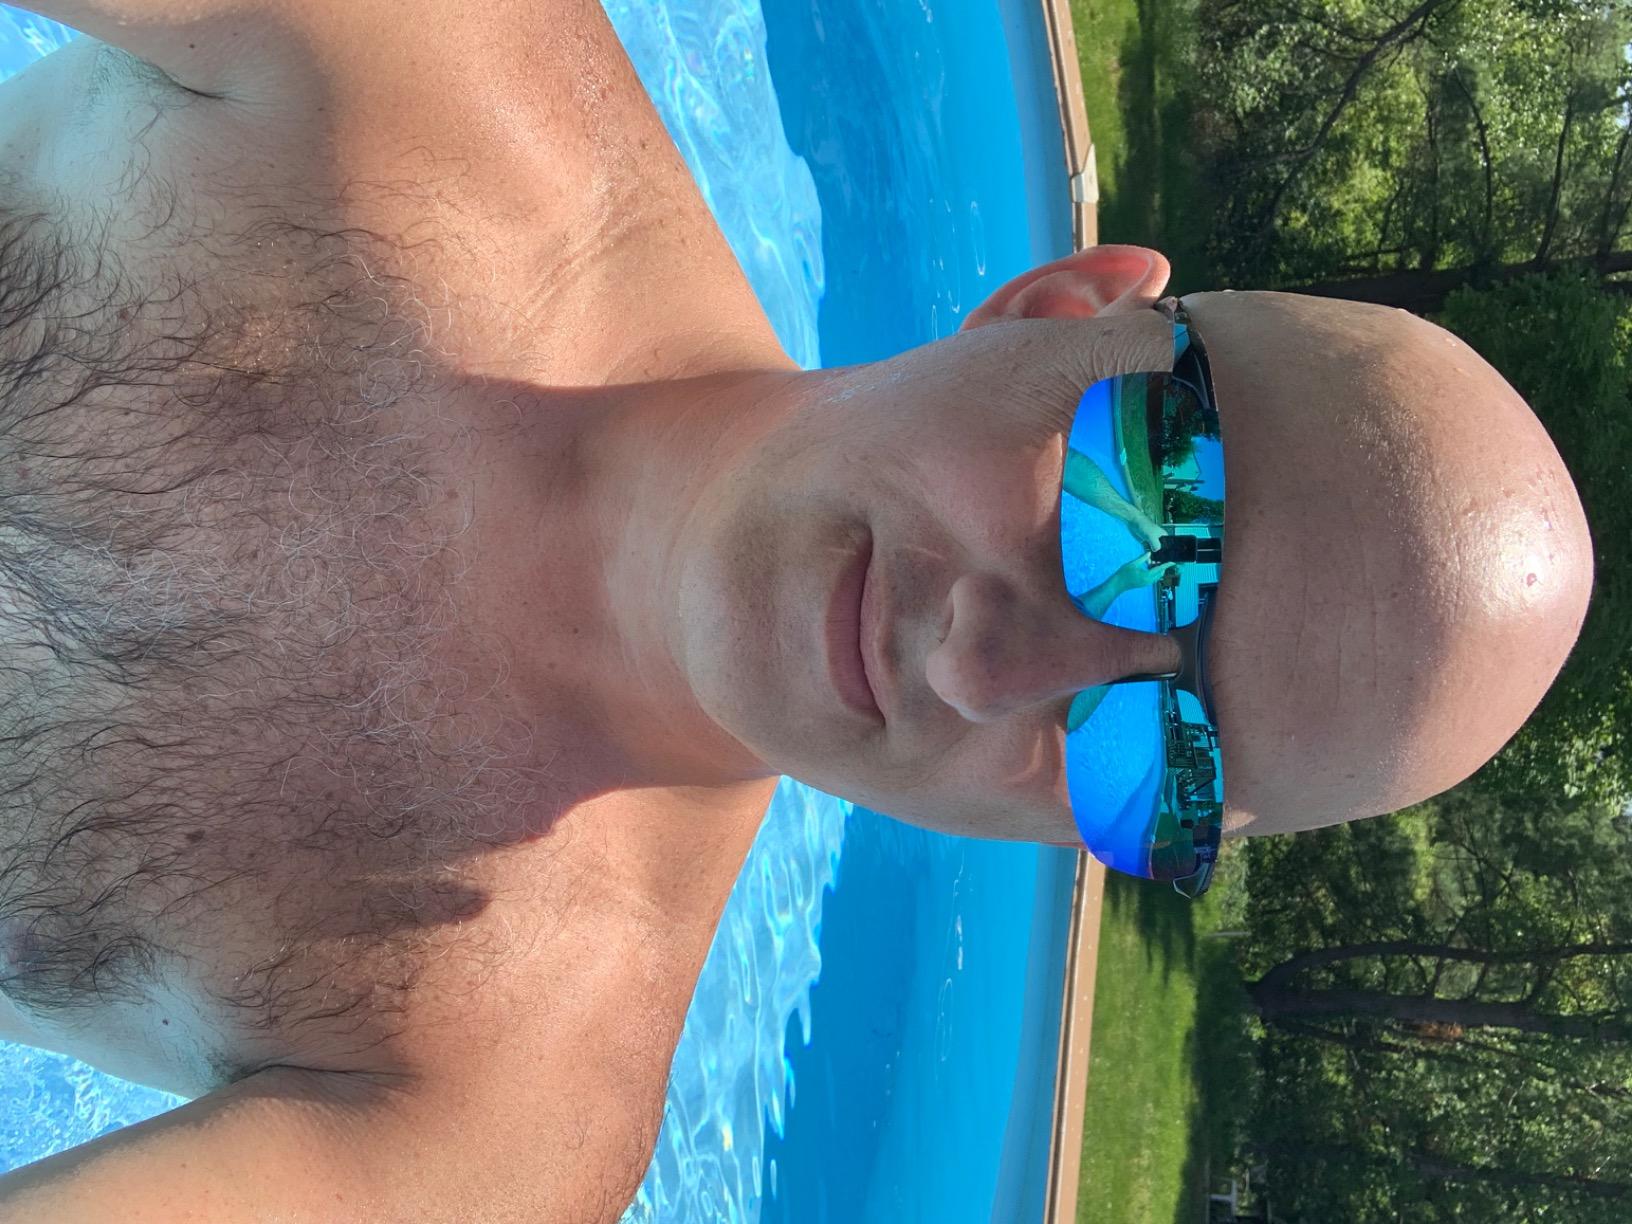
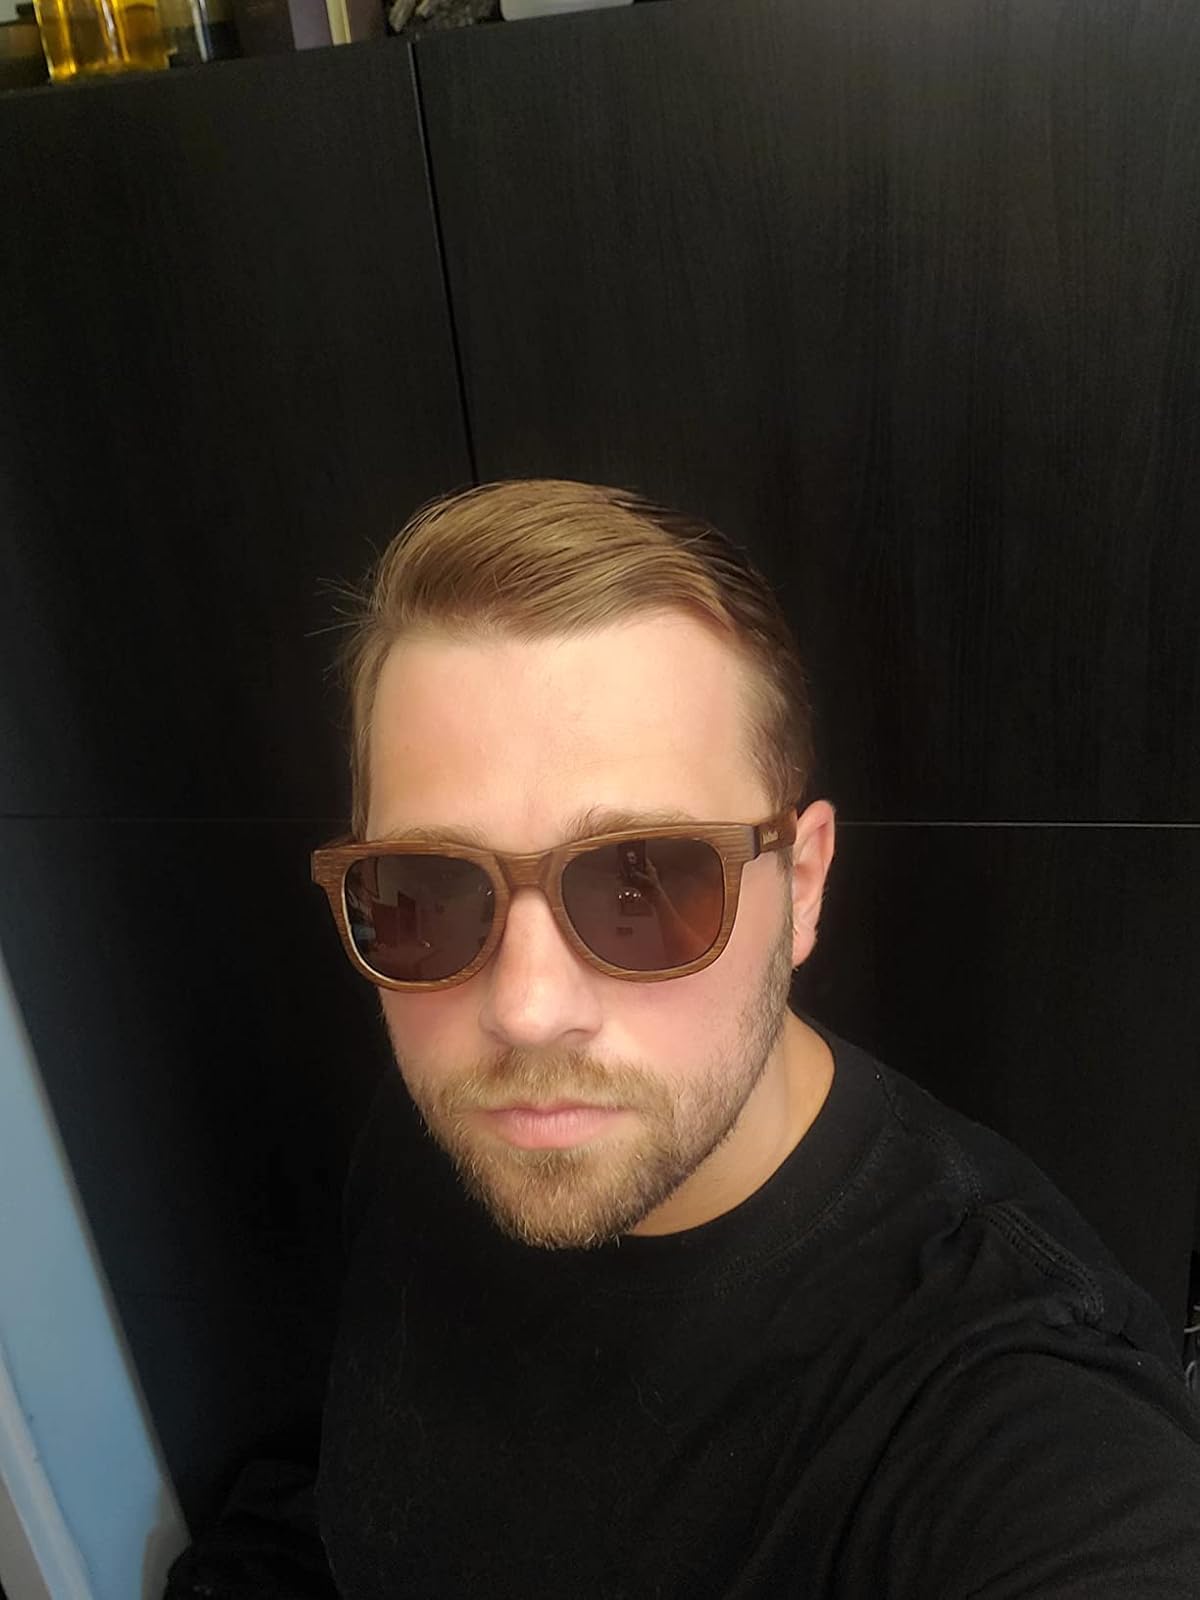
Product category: accessories_sunglasses
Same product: no